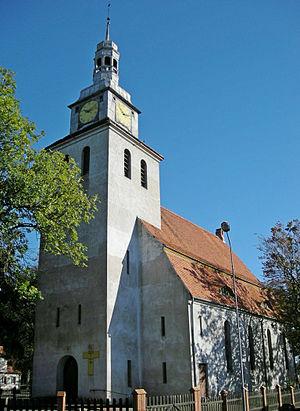
Łobżenica est une ville de Pologne, située dans la voïvodie de Grande-Pologne. Elle est le chef-lieu de la gmina de Łobżenica, dans le powiat de Piła.